Enceladus

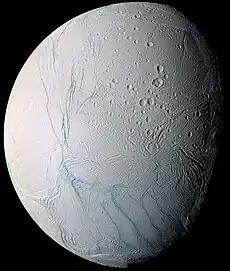
A false-color photo of Enceladus, that highlights its ridges, impact craters and plains.

Enceladus is a relatively small satellite composed of ice and rock. It is a scalene ellipsoid in shape; its diameters, calculated from images taken by "Cassini's" ISS (Imaging Science Subsystem) instrument, are between the sub- and anti-Saturnian poles, between the leading and trailing hemispheres, and between the north and south poles.